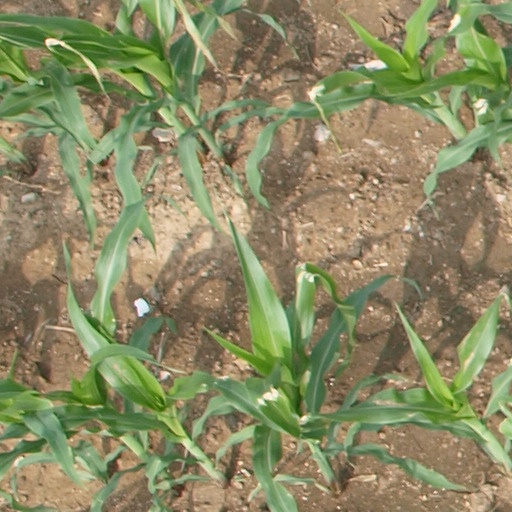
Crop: maize; corn